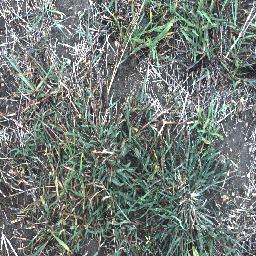
Label: negative